Thomas Cochrane, 10th Earl of Dundonald

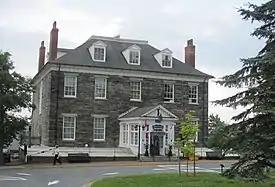
Lord Dundonald's residence in Halifax, Nova Scotia, while Commander-in-Chief, North America Station (1848–1851)

In 1820 O'Higgins ordered him to convoy the Liberating Expedition of Peru under General José de San Martín to Peru, blockade the coast, and support the campaign for independence. Later, forces under Cochrane's personal command cut out and captured the frigate , the most powerful Spanish ship in South America. All of this led to Peruvian independence, which O'Higgins considered indispensable to Chile's security. Cochrane's victories in the Pacific were spectacular and important. The excitement was almost immediately marred by his accusations that he had been plotted against by subordinates and treated with contempt and denied adequate financial reward by his superiors. The evidence does not support these accusations, and the problem appeared to lie in Cochrane's own suspicious and uneasy personality. Cochrane had an uneasy relation with San Martín who was serene and calculating in contrast with Cochrane's tendency for audacious actions. San Martín criticised Cochrane's interest for financial gain giving him the nickname "El Metálico Lord" (The Metallic Lord).